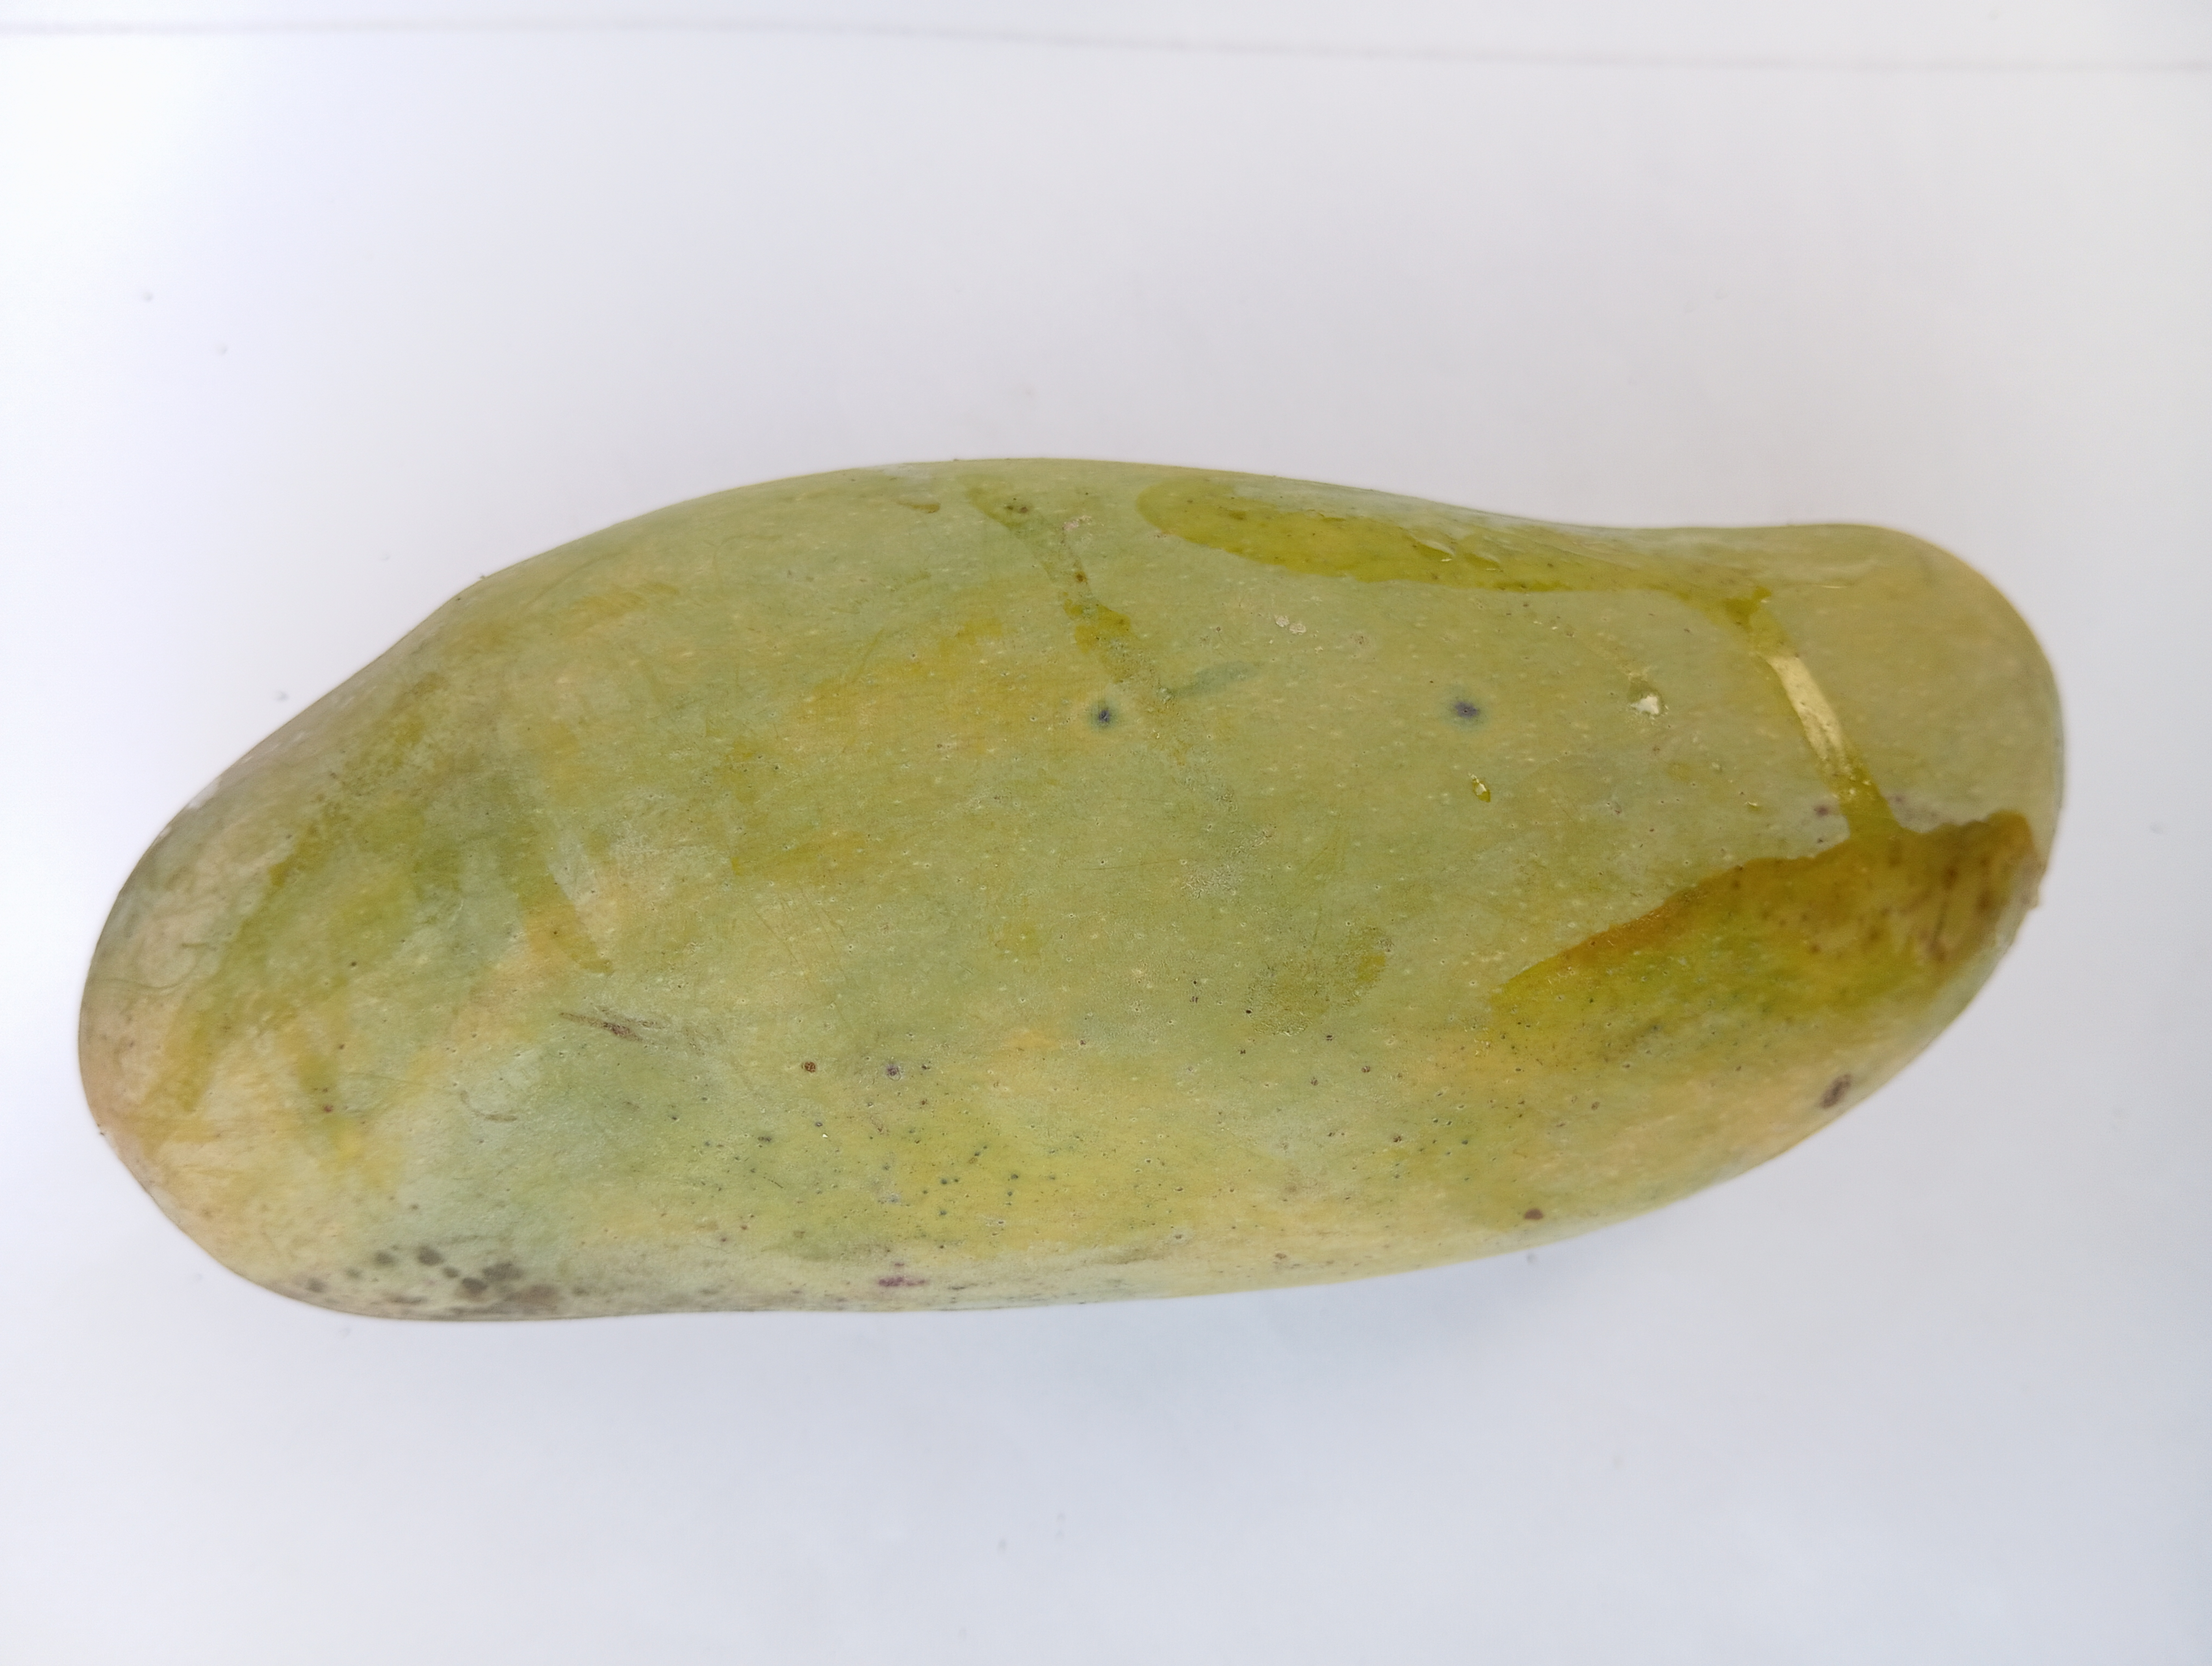
Mango variety: Banana